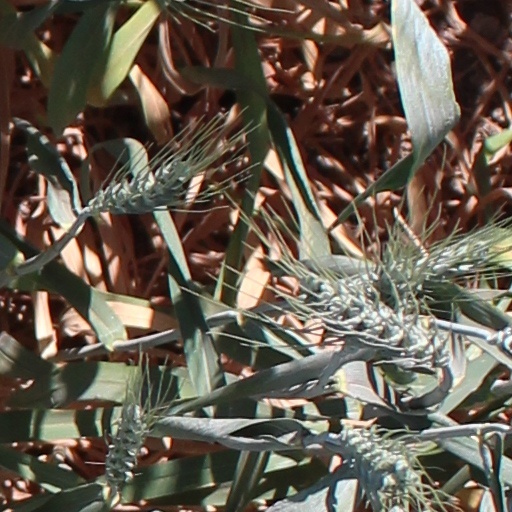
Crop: wheat